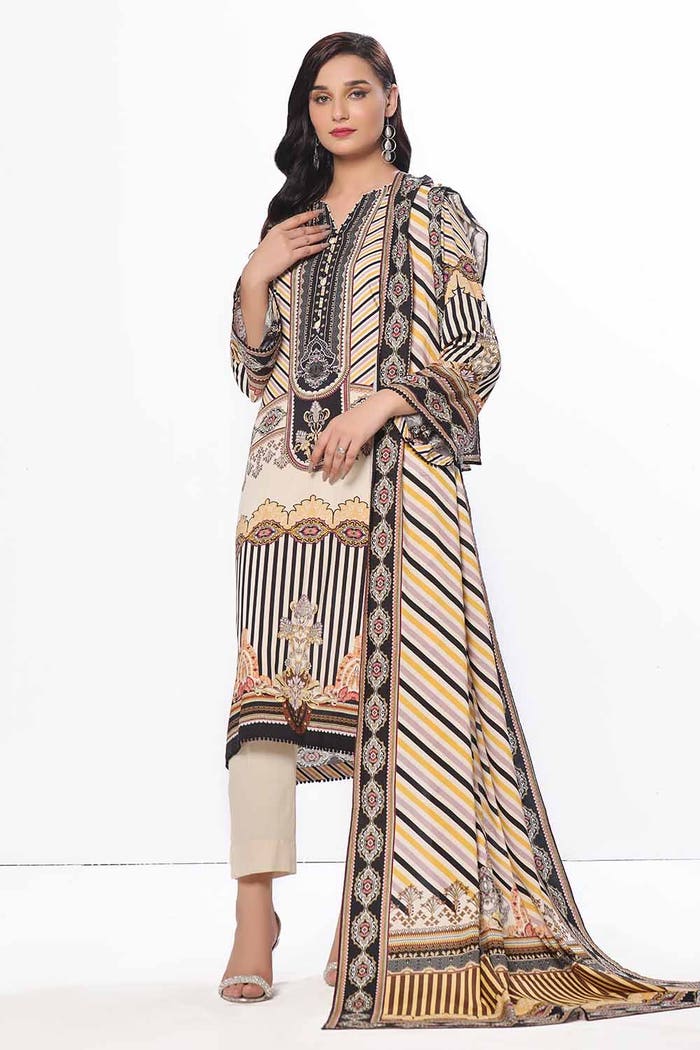
black multi embroidered salwar suit